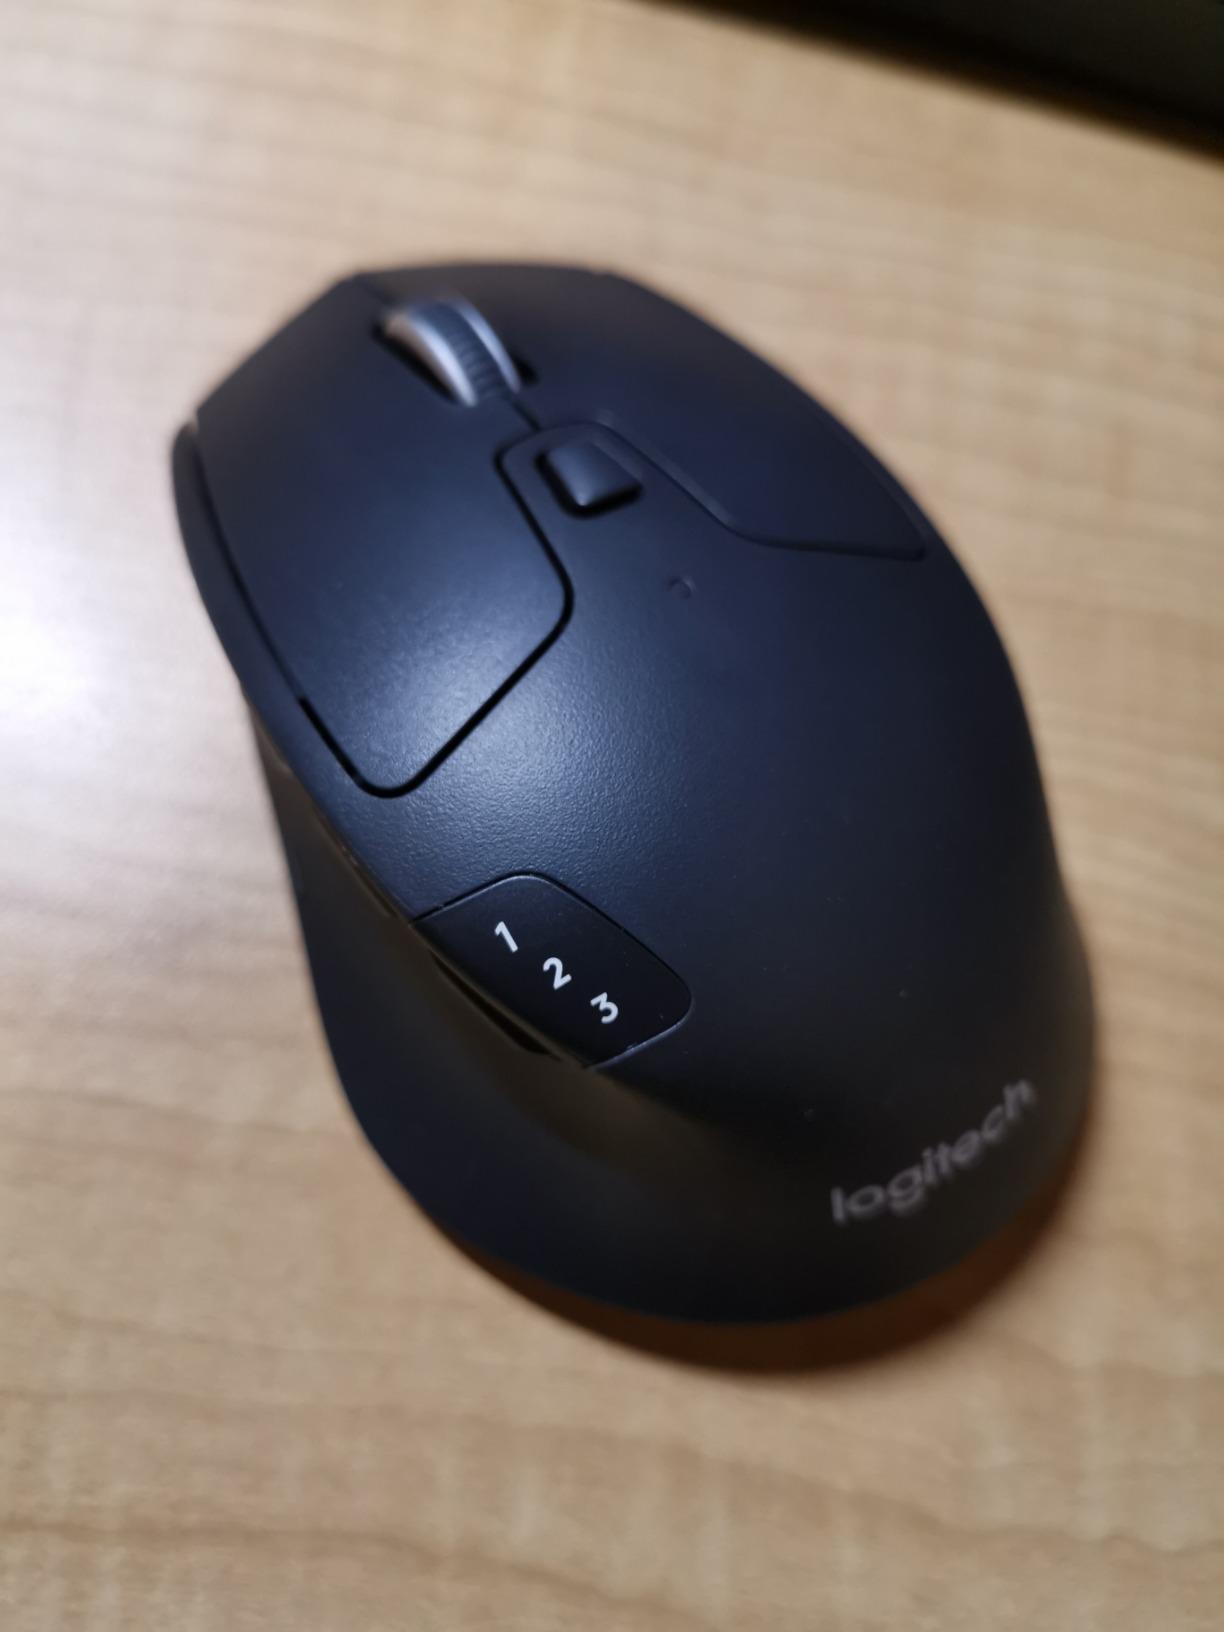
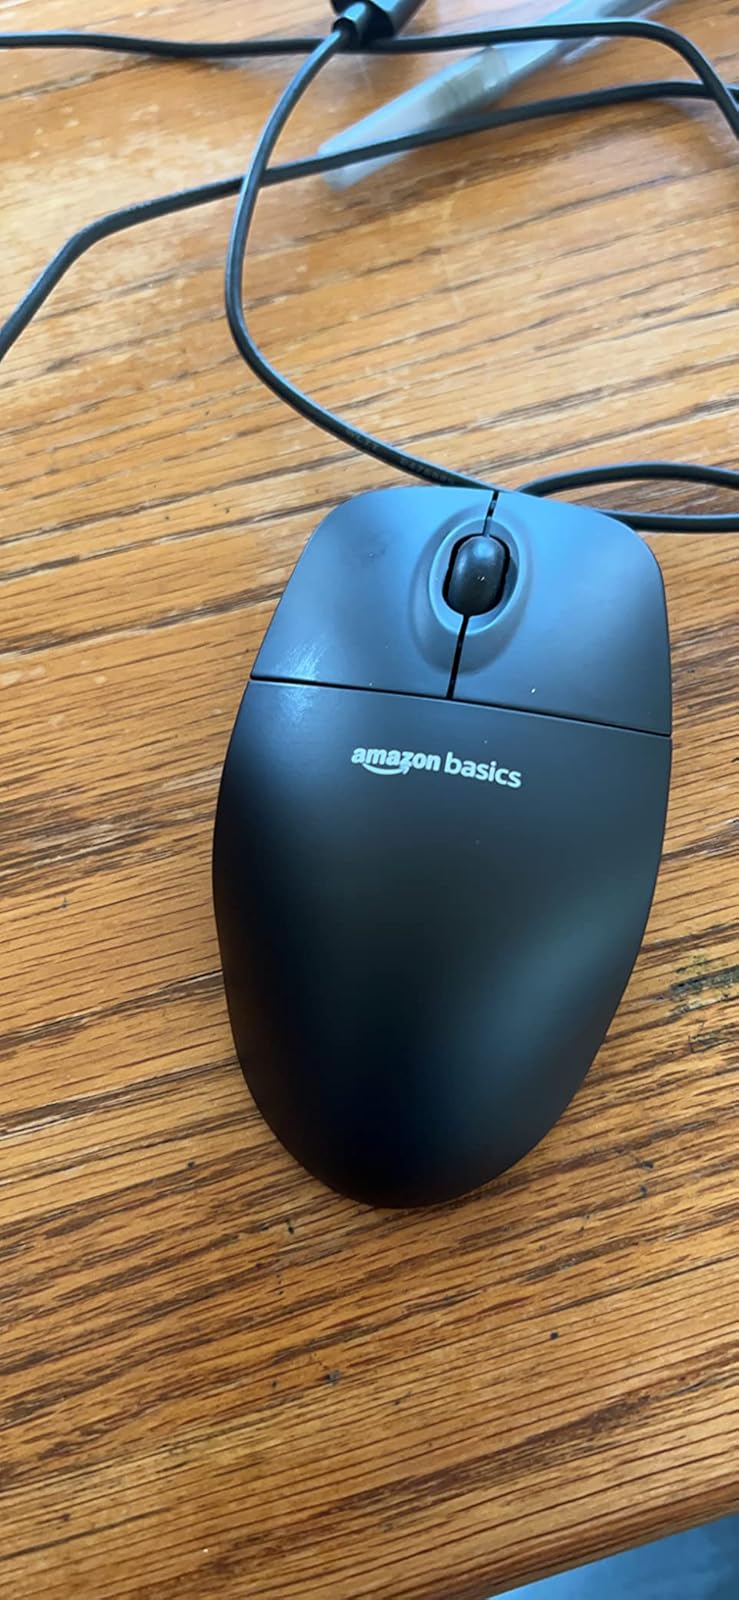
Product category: mouse
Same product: no